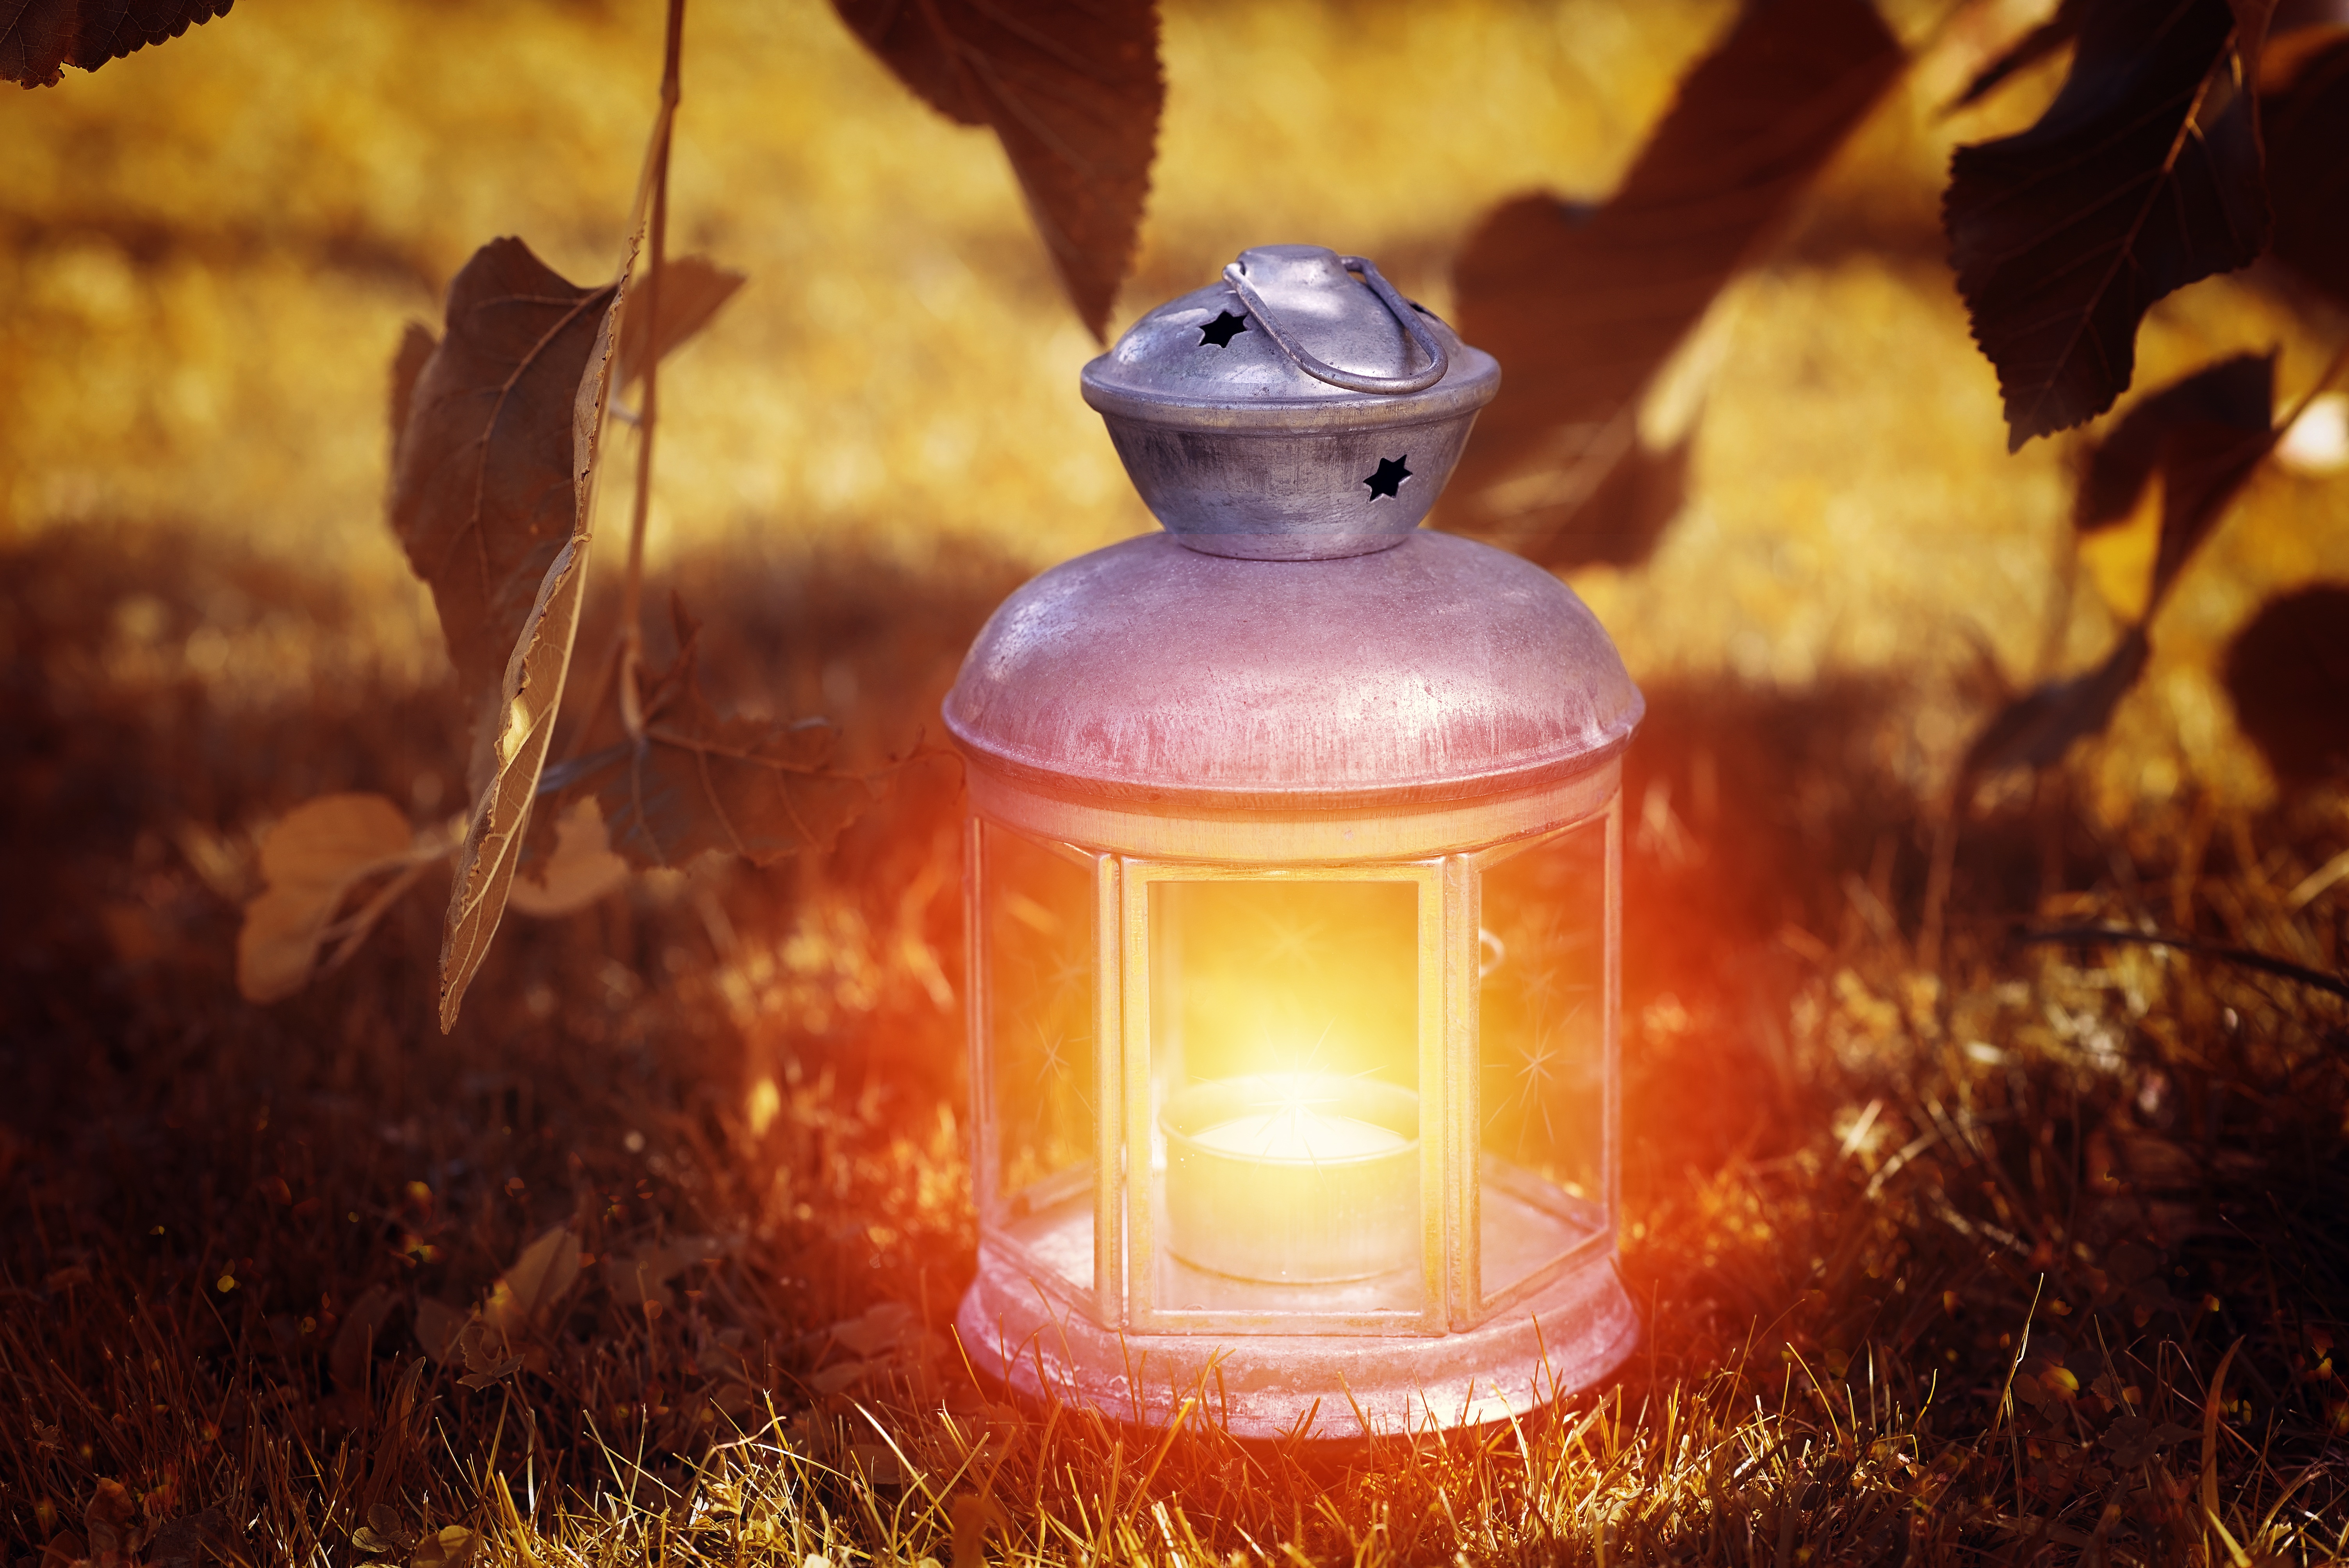
nature, light, meadow, sunlight, morning, flower, lantern, red, color, autumn, lamp, close, lighting, bulbs, out, light and shadow, macro photography